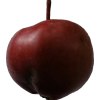
Label: Apple 18